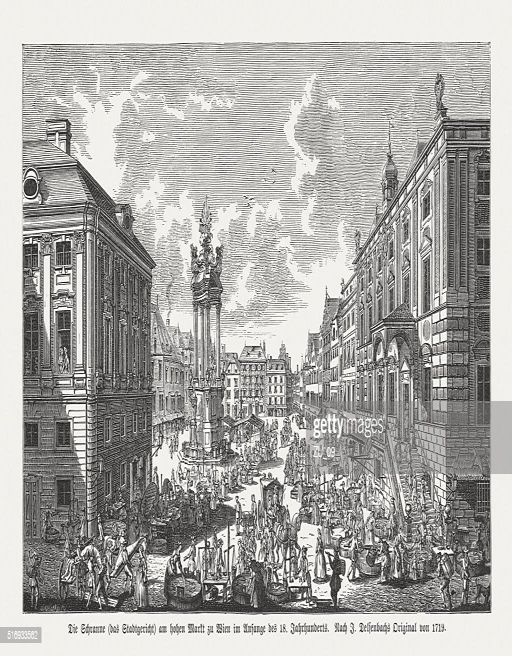
a city in the early of the 18th century , published